Chrysler LeBaron

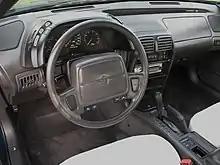
1994 interior (aftermarket radio)

For 1990, the LeBaron's interior was refreshed, featuring an all new dashboard, gauge cluster, door panels, and center console design. All of the new components were designed to be smoother and more flowing than the comparatively boxy 1987-89 interior style, making it more in tune with the "aero" revolution of the early 1990s. The 1992 LeBaron coupes and convertibles could be ordered with a new "sport package", which featured a monochrome appearance including body-colored grille, accent stripe, and decklid logo. The package also included 14-inch "lace" style wheelcovers and a black strip below the taillights in place of chrome, with special blacked-out window moldings on coupe models.